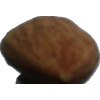
Label: almonds